Barrackpore

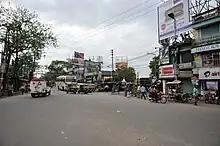
Barrackpore Chiria More is the junction of Barrackpore Trunk Road and Surendranath Banerjee Road

Two rebellions against British authority took place in Barrackpore in the 19th century. The first of these was Barrackpore Mutiny of 1824, led by Sepoy Bindee Tiwary. In this rebellion, 47th Bengal Native Infantry refused to board boats to cross the sea for various reasons including social taboo "kala pani" to Burma in the First Anglo-Burmese War. The mutiny was suppressed by loyal Indian sepoys under the command of their British officers. In 1857, Barrackpore was the scene of an incident that some credit with starting the Indian Rebellion of 1857: an Indian soldier, Mangal Pandey, attacked his British commander, and was subsequently court-martialed. His regiment was disbanded, an action which offended a number of sepoys and is considered to have contributed to the anger that fuelled the rebellion. In order to commemorate his actions, a park named 'Sahid Mangal Pandey Udyan' was opened in the serenity of river Hoogly. The Army cantonment of Barrackpore also houses another significant historical landscape called the RCTC area, now populated by the defence quarters.